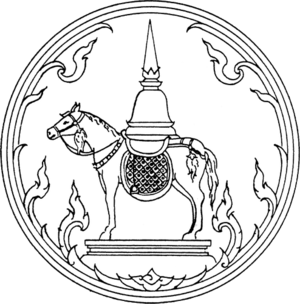
Phrae est une province de Thaïlande.